Helmut Frenz

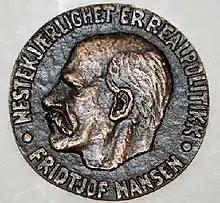
Nansen Refugee Award

In 1973, Raúl Silva Henríquez and Frenz both co-founded the Committee of Cooperation for Peace in Chile, later known as La Fundación de Ayuda Social de las Iglesias Cristianas (FASIC), (English: Social Assistance Foundation of the Christian Churches). In 1974, the United Nations High Commissioner for Refugees awarded him the Nansen Refugee Award. On October 3, 1975, he was expelled from Chile and returned to Germany; the Committee of Cooperation for Peace in Chile was shut down.